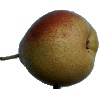
Label: pear_forelle